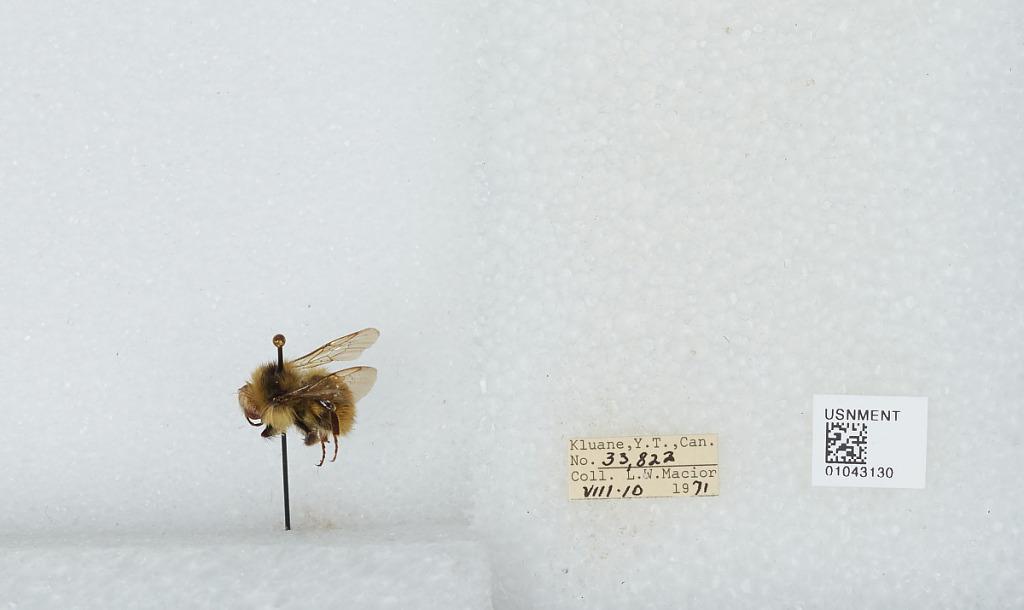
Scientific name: Bombus bifarius nearcticus
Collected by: L. Macior
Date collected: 1971-8-10
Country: Canada
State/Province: Yukon Territory
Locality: Kluane
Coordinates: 60.75, -139.5